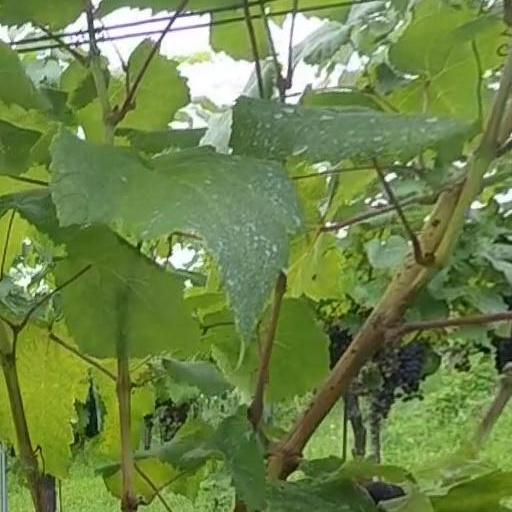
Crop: grape